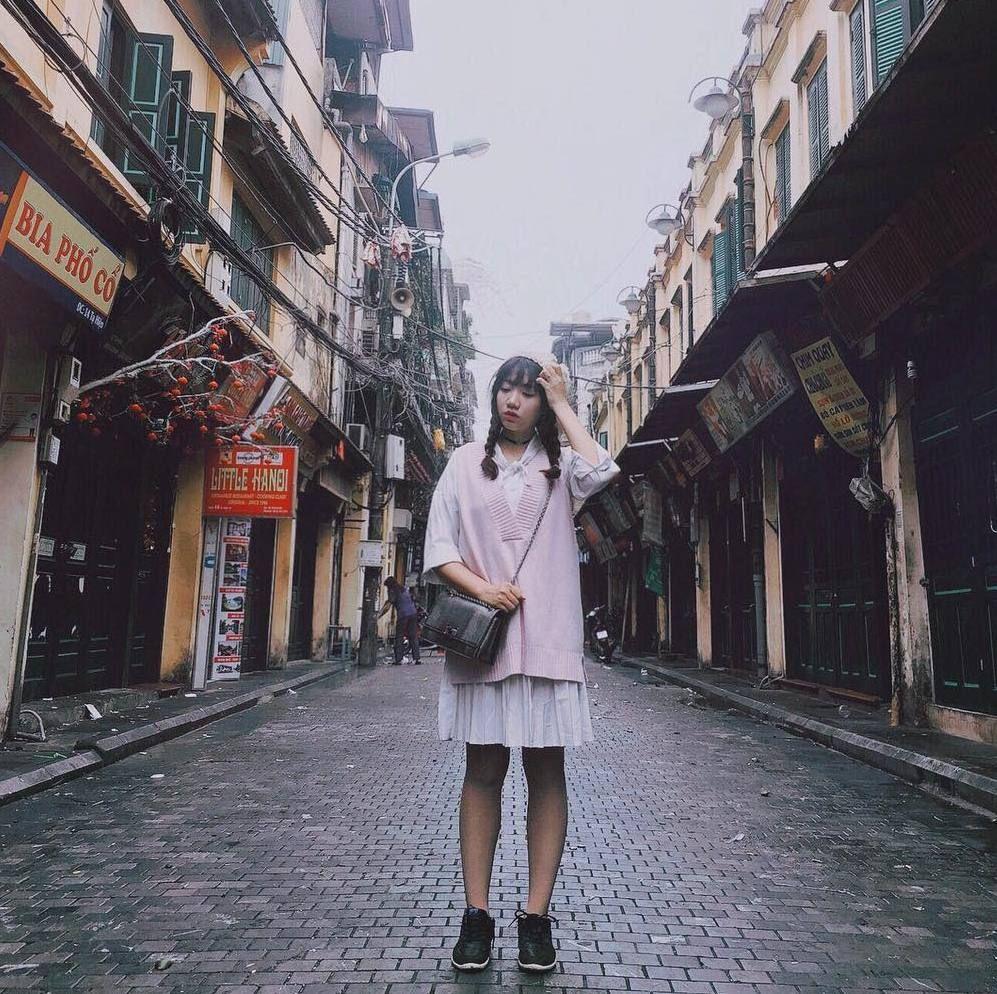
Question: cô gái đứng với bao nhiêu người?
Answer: cô gái đứng một mình